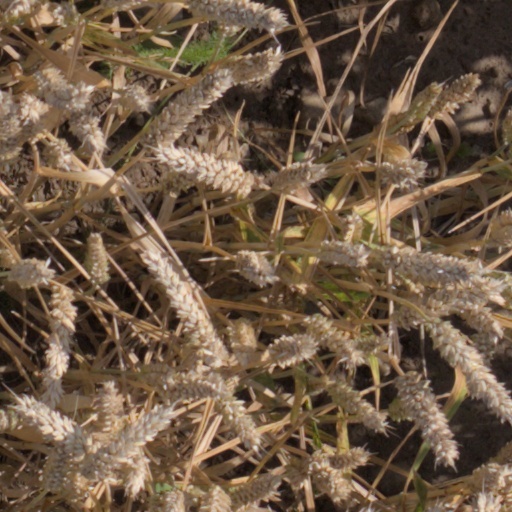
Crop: wheat